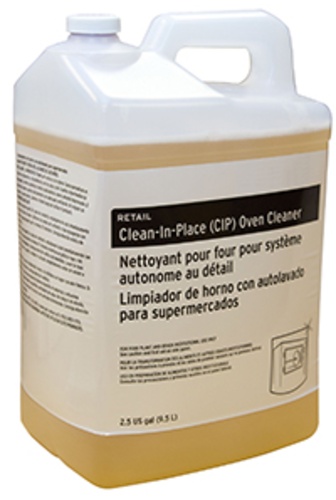
Alt-CE-36457: Chemicals: Oven Cleaners
Alt-CE-36457: Chemicals: Oven Cleaners Description Liquid Cleaner, for Combitherm® ovens equipped with the optional automatic liquid cleaning system
Brand: Alto-Shaam
Category: Home & Garden > Household Supplies > Household Cleaning Supplies > Household Cleaning Products > Oven & Grill Cleaners